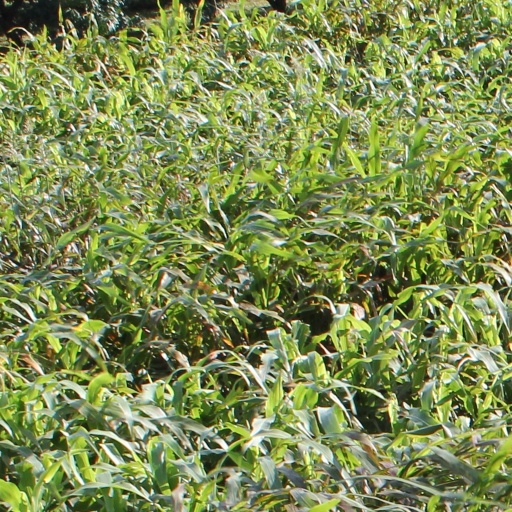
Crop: sorghum